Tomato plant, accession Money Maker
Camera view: bottom (45 deg); turntable rotation: 330 degrees
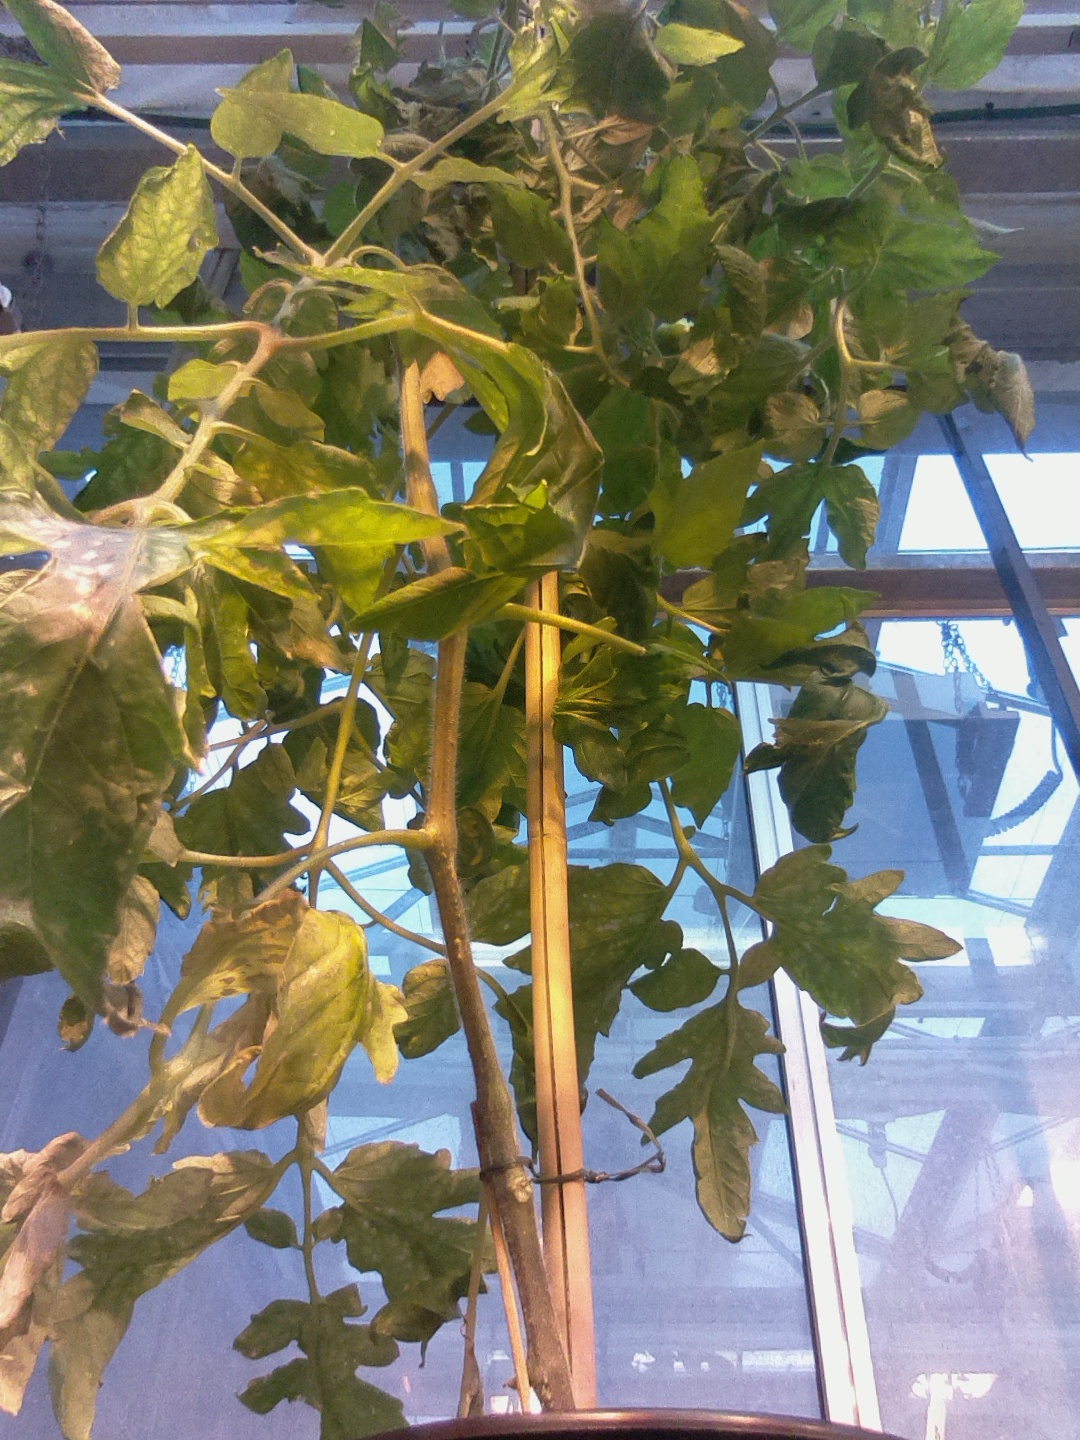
BBCH growth stage 72: 20%-30% of final fruit size